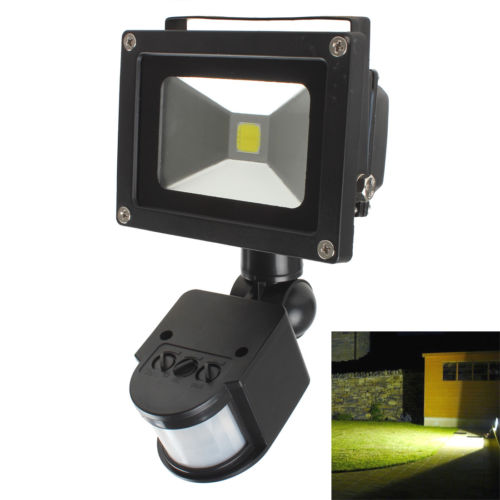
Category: lamp